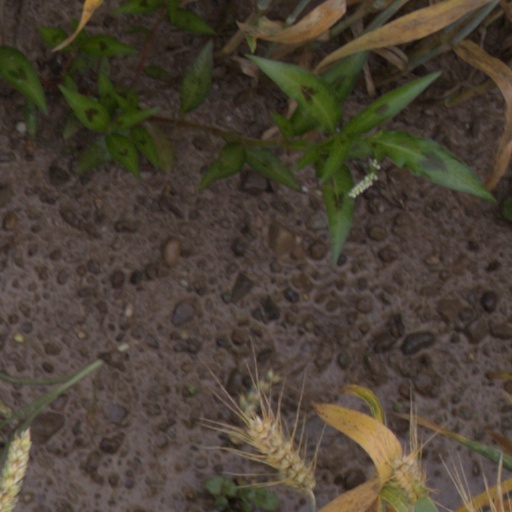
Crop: wheat